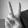
ASL letter: V